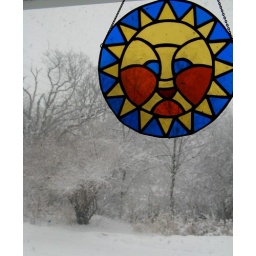
view out the kitchen window at my parents house in Waukesha, Wisconsin